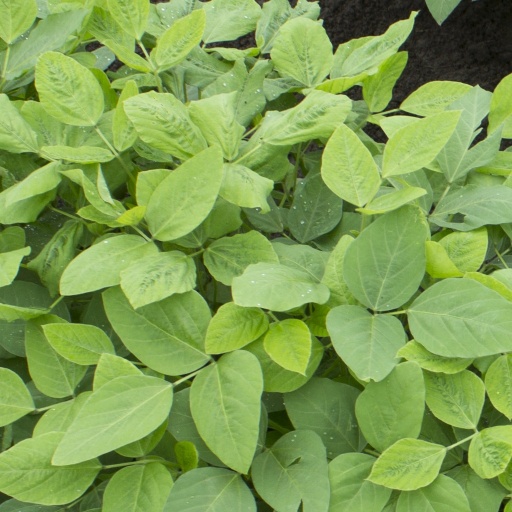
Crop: soybean